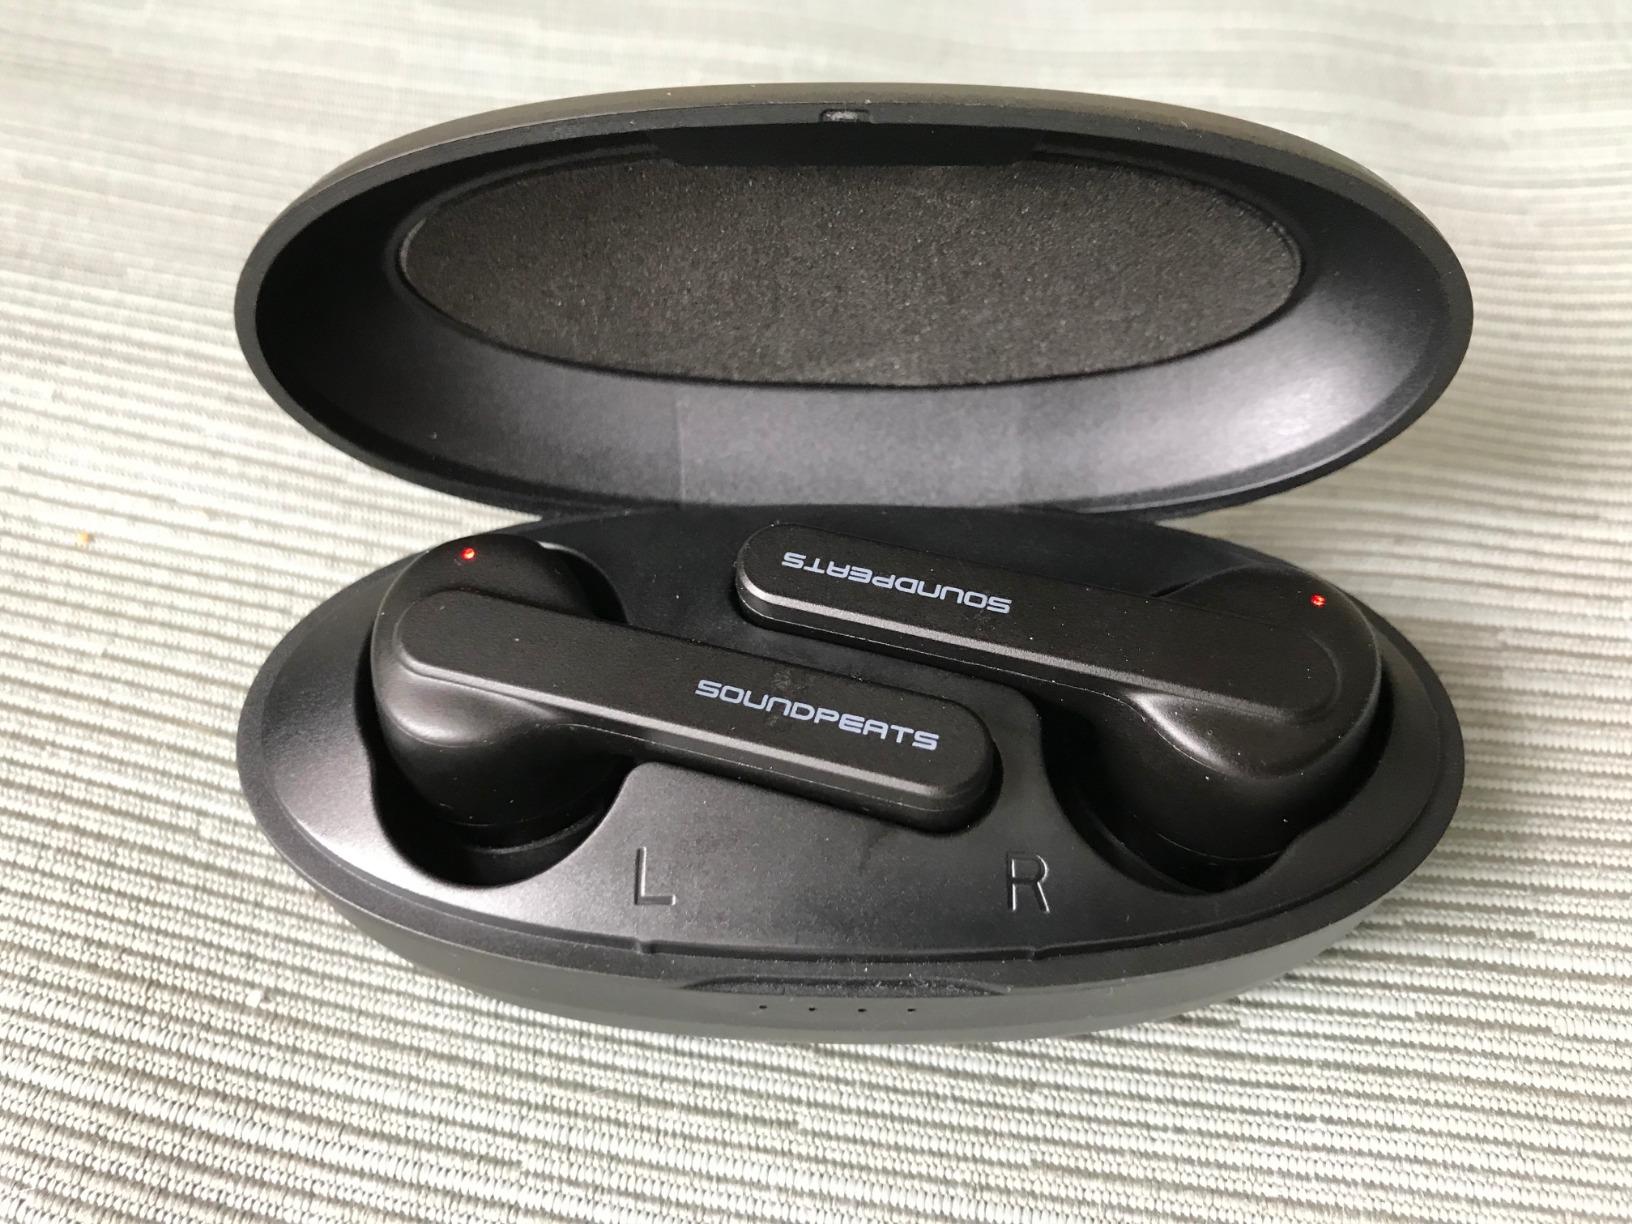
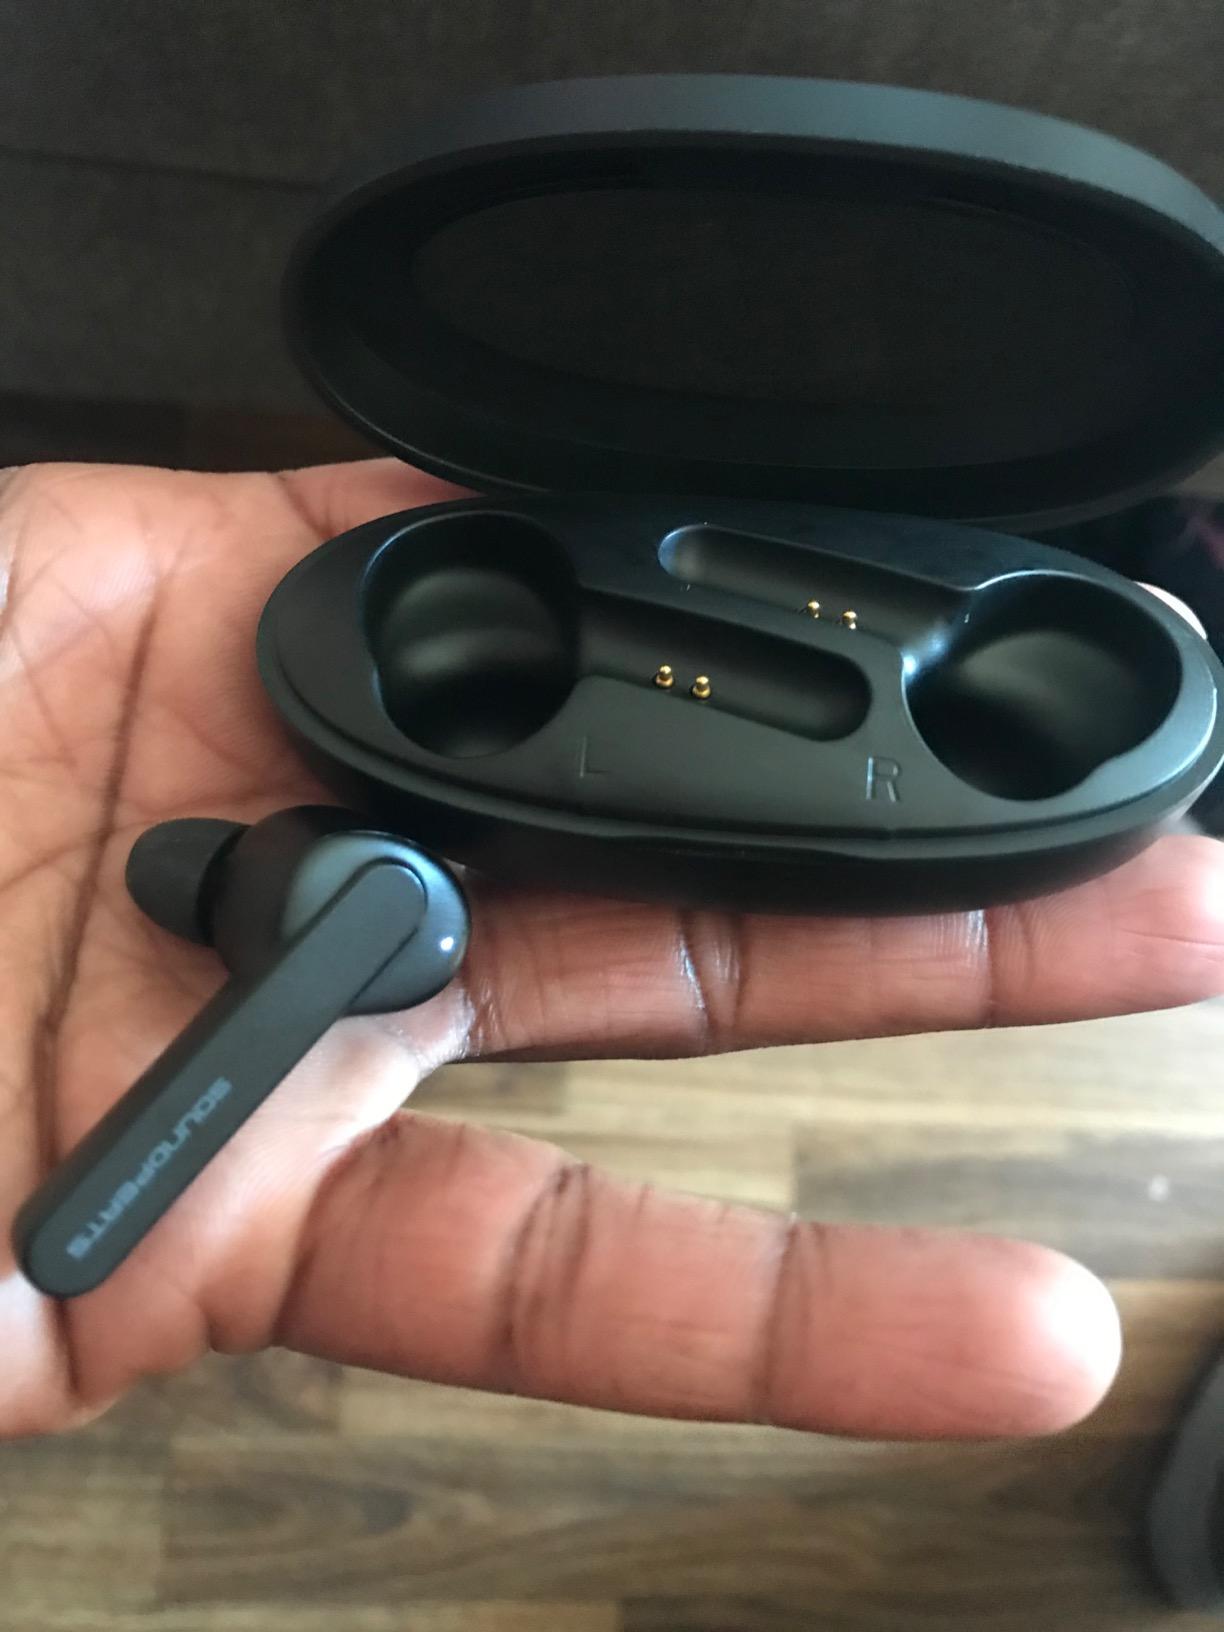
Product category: earbuds
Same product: no